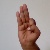
The image shows a hand gesture representing the letter 'F' in Indian Sign Language.